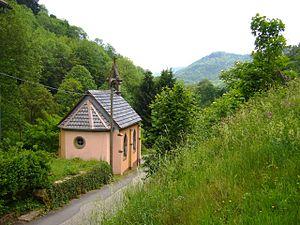
La Hingrie est un hameau faisant partie de Rombach-le-Franc, située dans le département du Haut-Rhin et la région Alsace.